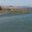
Label: sea